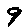
Label: 9